Kensington, South Australia

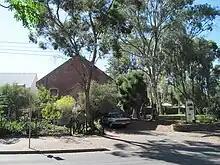
Village Church & Kensington Pioneer Park

Borthwick Park has its front entrance on Thornton Street, with two other entrances off Bridge Street and High Street via Heanes Lane. Second Creek runs through the park. Alby South (born , who was a member of the KRA for 30 years, and was a Kensington Ward councillor for 10 years, was largely responsible for the creation of the park. It contains a number of large river red gum trees, and has been greatly improved since the 2000s by a revegetation project, undertaken by the Kensington Residents Association (KRA) in association with the council and the Adelaide and Mt Lofty Ranges Natural Resource Management Board. Since 2010, plantings by the volunteer group have helped to establish plants which were native to the area before the colonisation of South Australia, improving biodiversity by establishing new growth under the remnant gums, after removal of invasive kikuyu grass in these areas. Sedges and rushes to help protect banks of Second Creek from further erosion, and a nature play area has been established on one bank.